Heartsease (film)

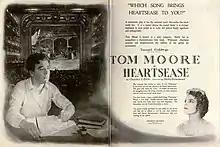
Trade advertisement

Heartsease is a 1919 American silent drama film directed by Harry Beaumont and starring Tom Moore, Helene Chadwick, and Larry Steers.